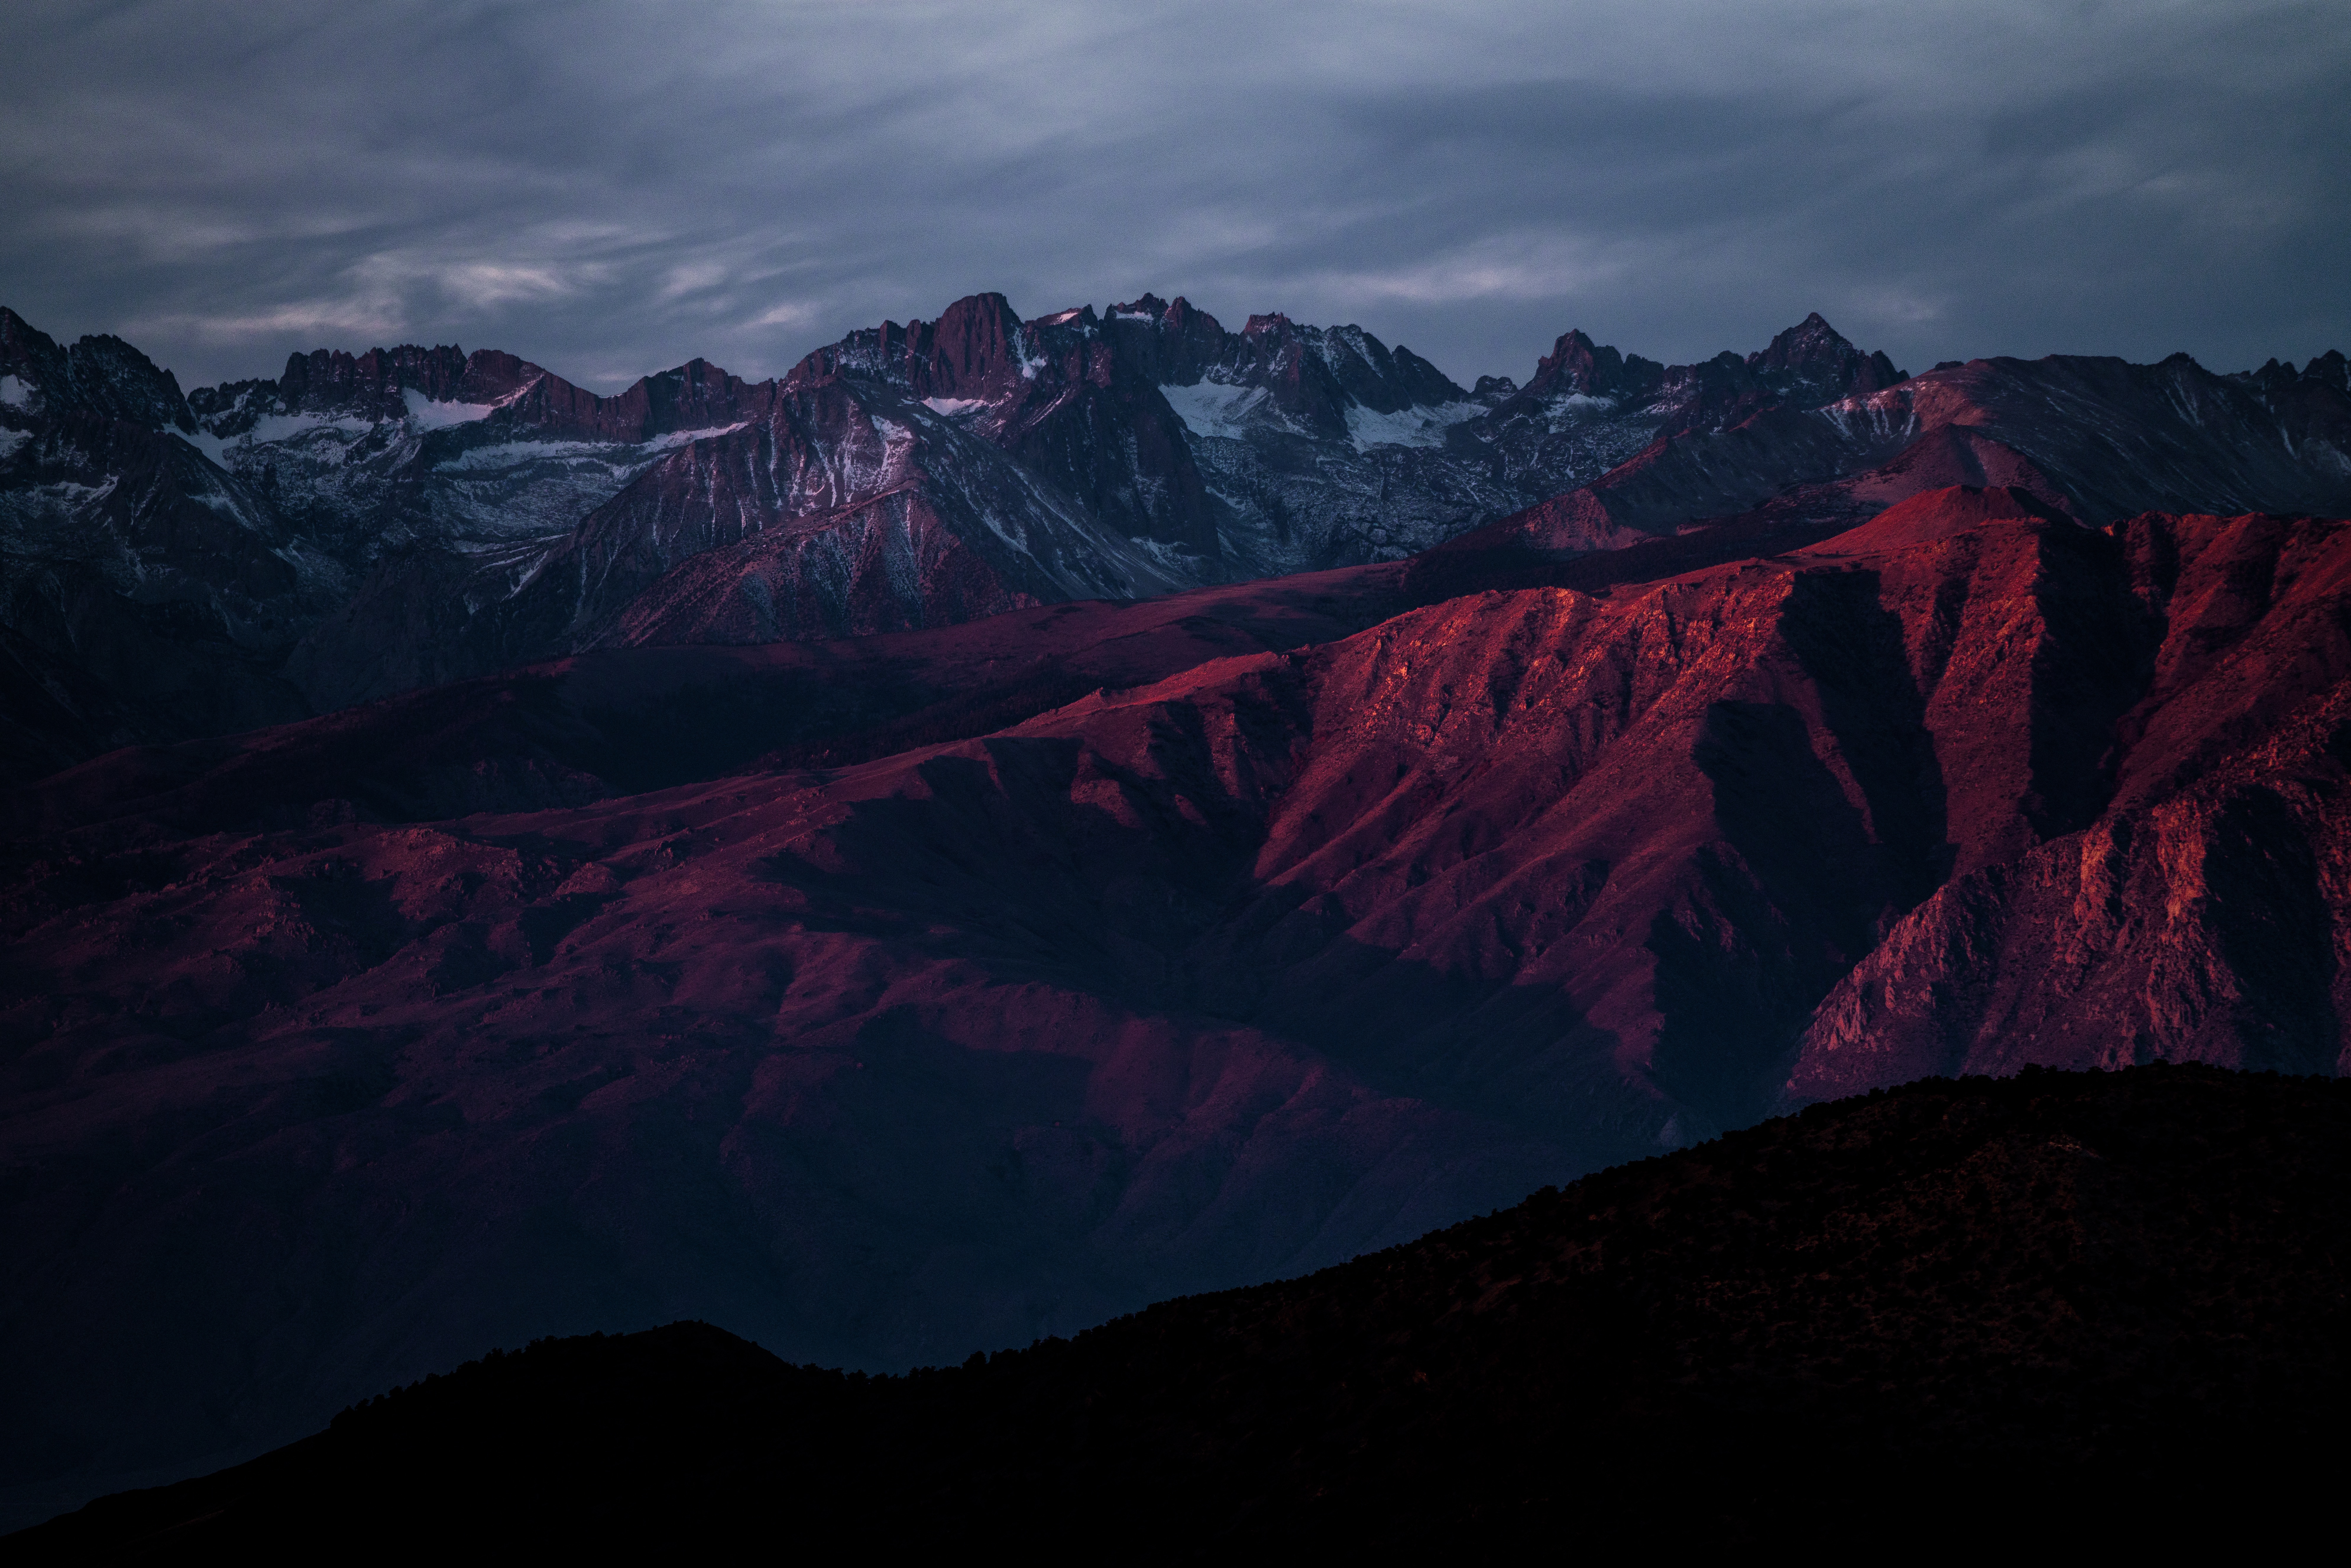
wilderness, mountain, cloud, sunrise, dawn, valley, mountain range, dusk, rock formation, ridge, mountain ridge, summit, erosion, alps, plateau, landform, geographical feature, atmospheric phenomenon, mountainous landforms, geological phenomenon